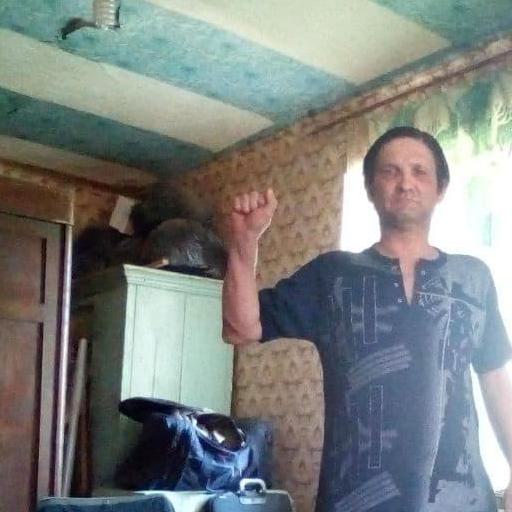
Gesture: fist